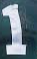
Number: 1